William Daniel Johnson

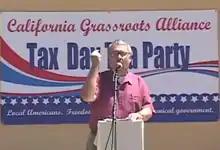
Tea Party movement rally

William Daniel Johnson (born 1954) is an American white nationalist, attorney, and the chairman of the American Freedom Party.